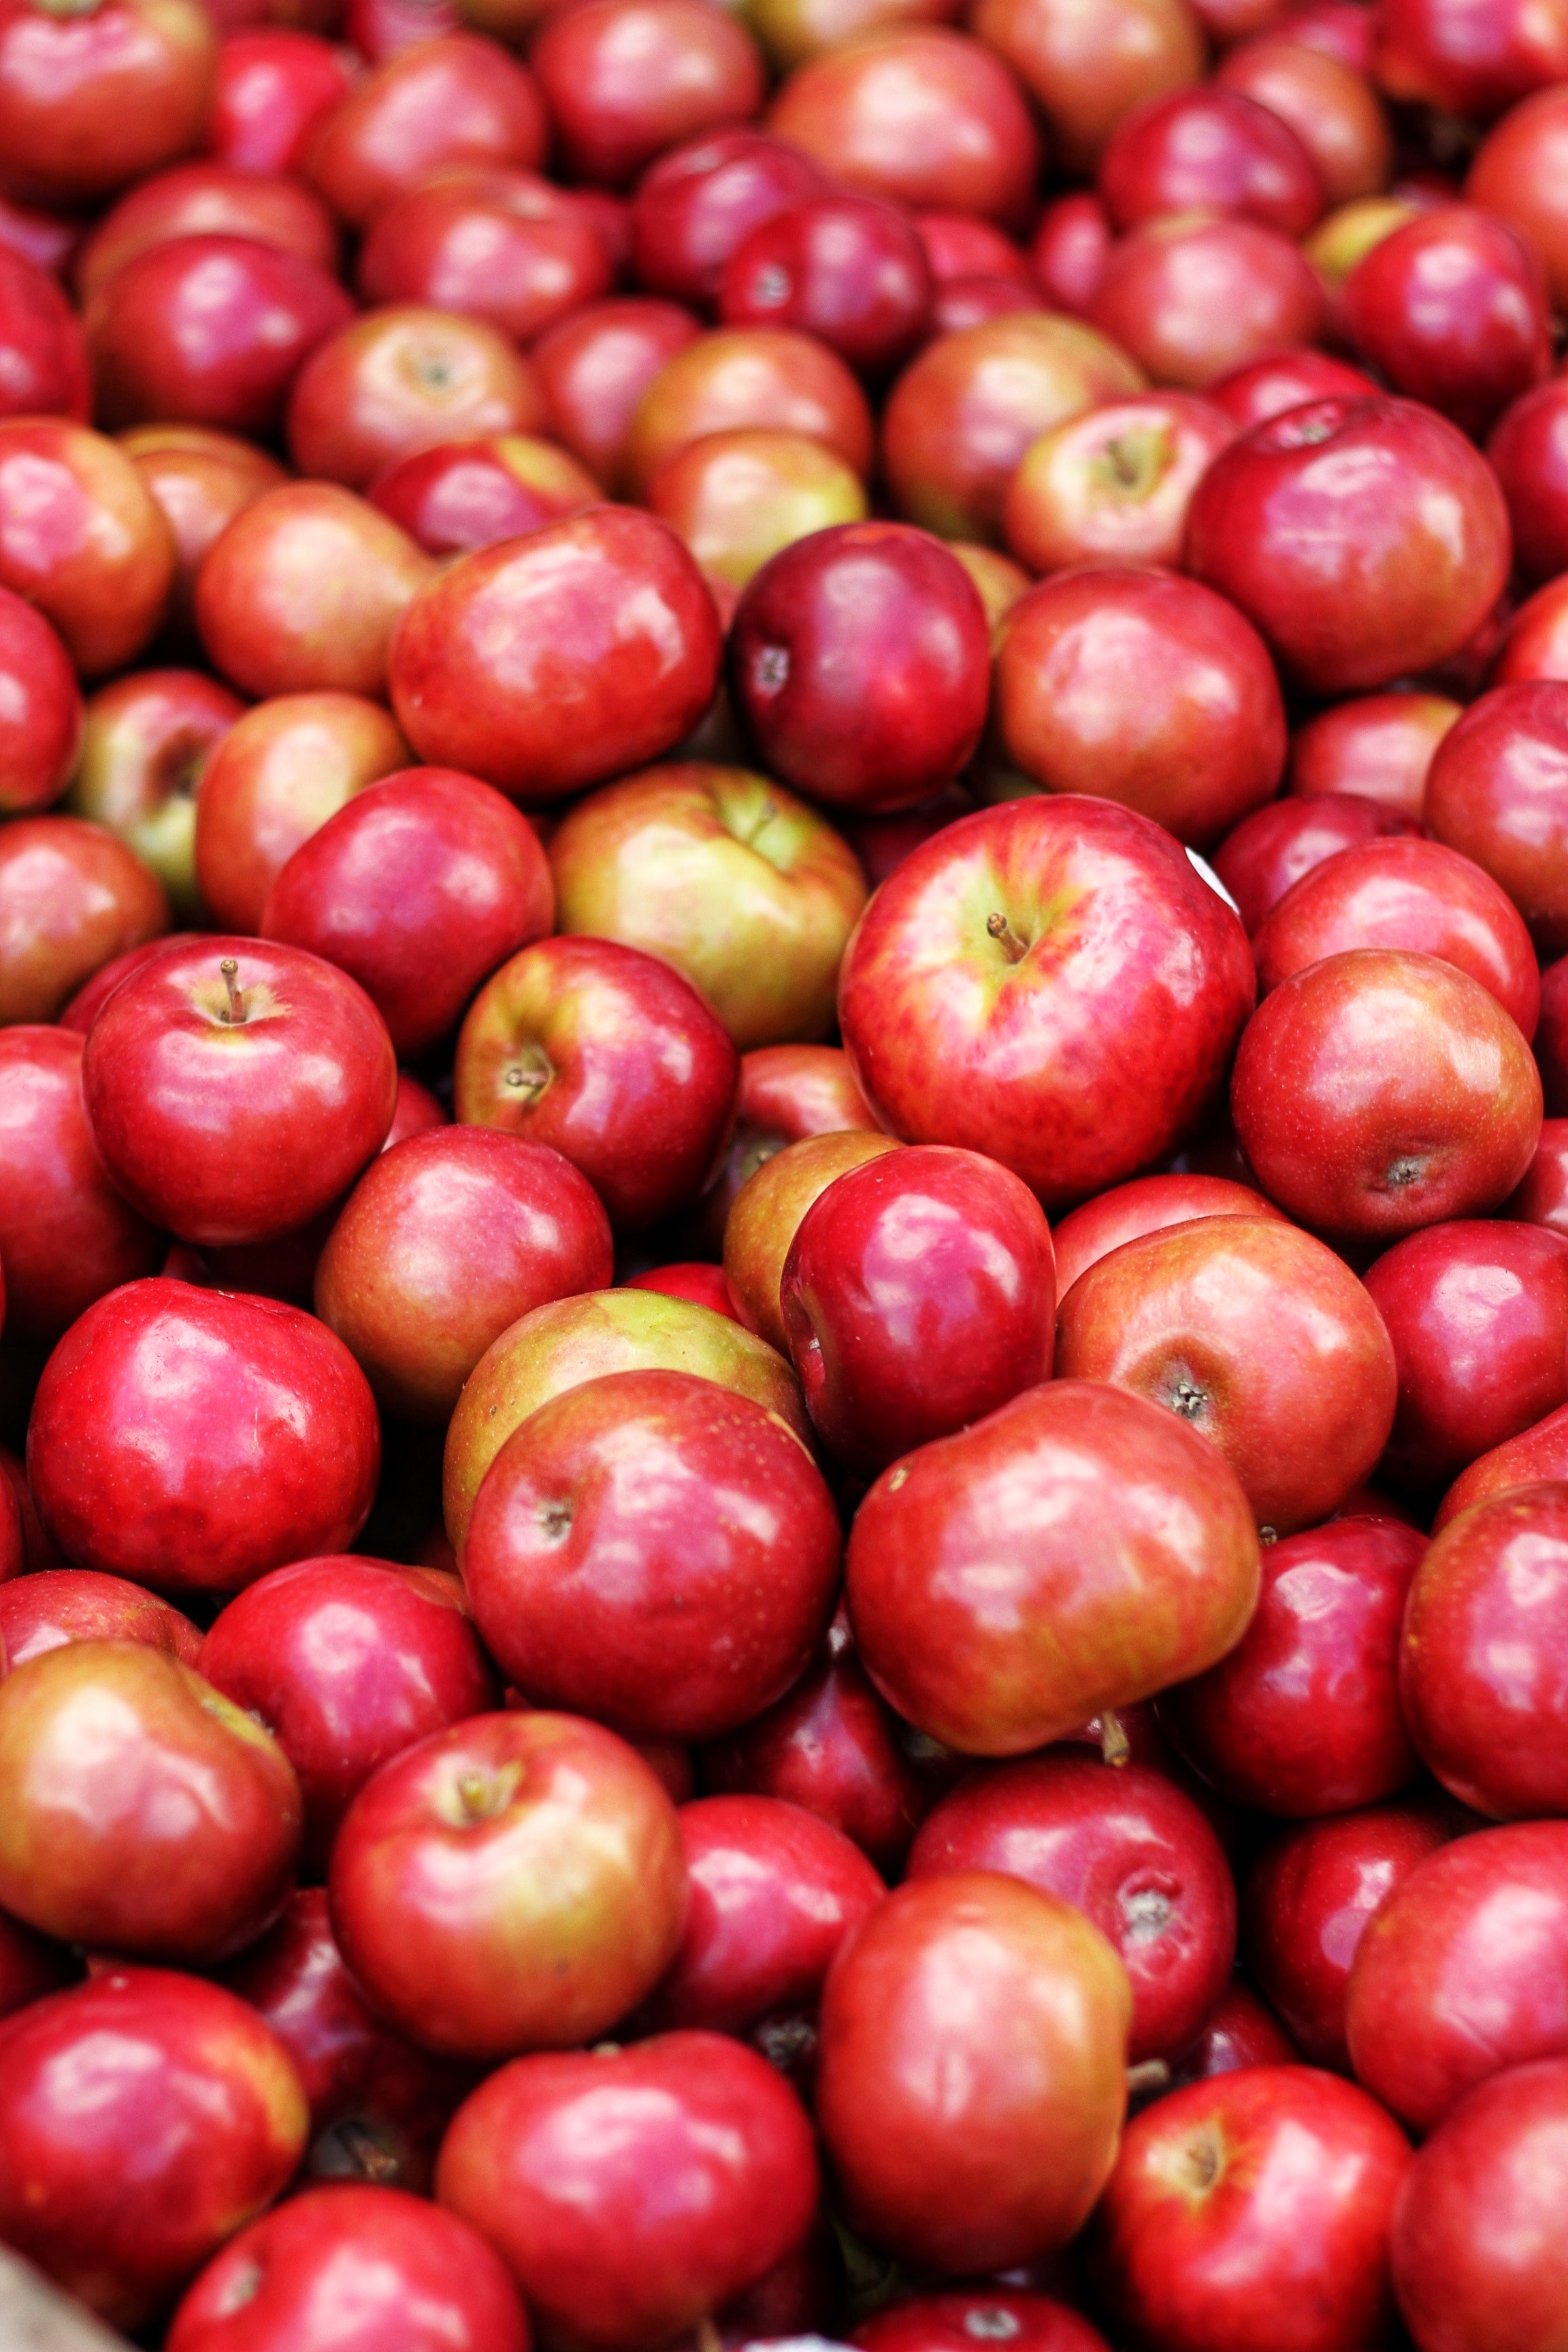
natural foods, fruit, local food, produce, apple, food, cranberry, berry, superfood, lingonberry, malpighia, camu camu, acerola, accessory fruit, pink peppercorn, acerola family, frutti di bosco, mcintosh